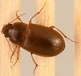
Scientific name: Amara quenseli
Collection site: Onaqui NEON (ONAQ), plot ONAQ_016